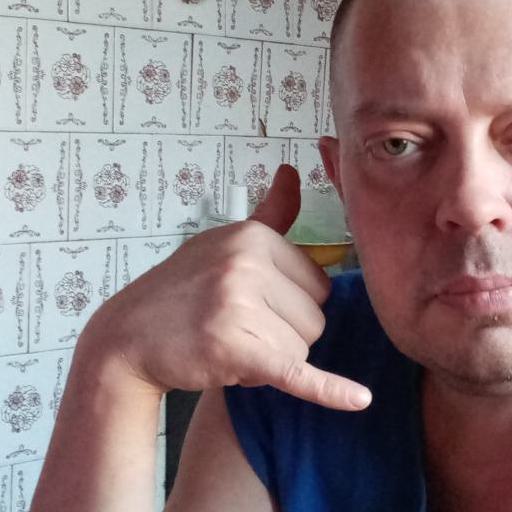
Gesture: call